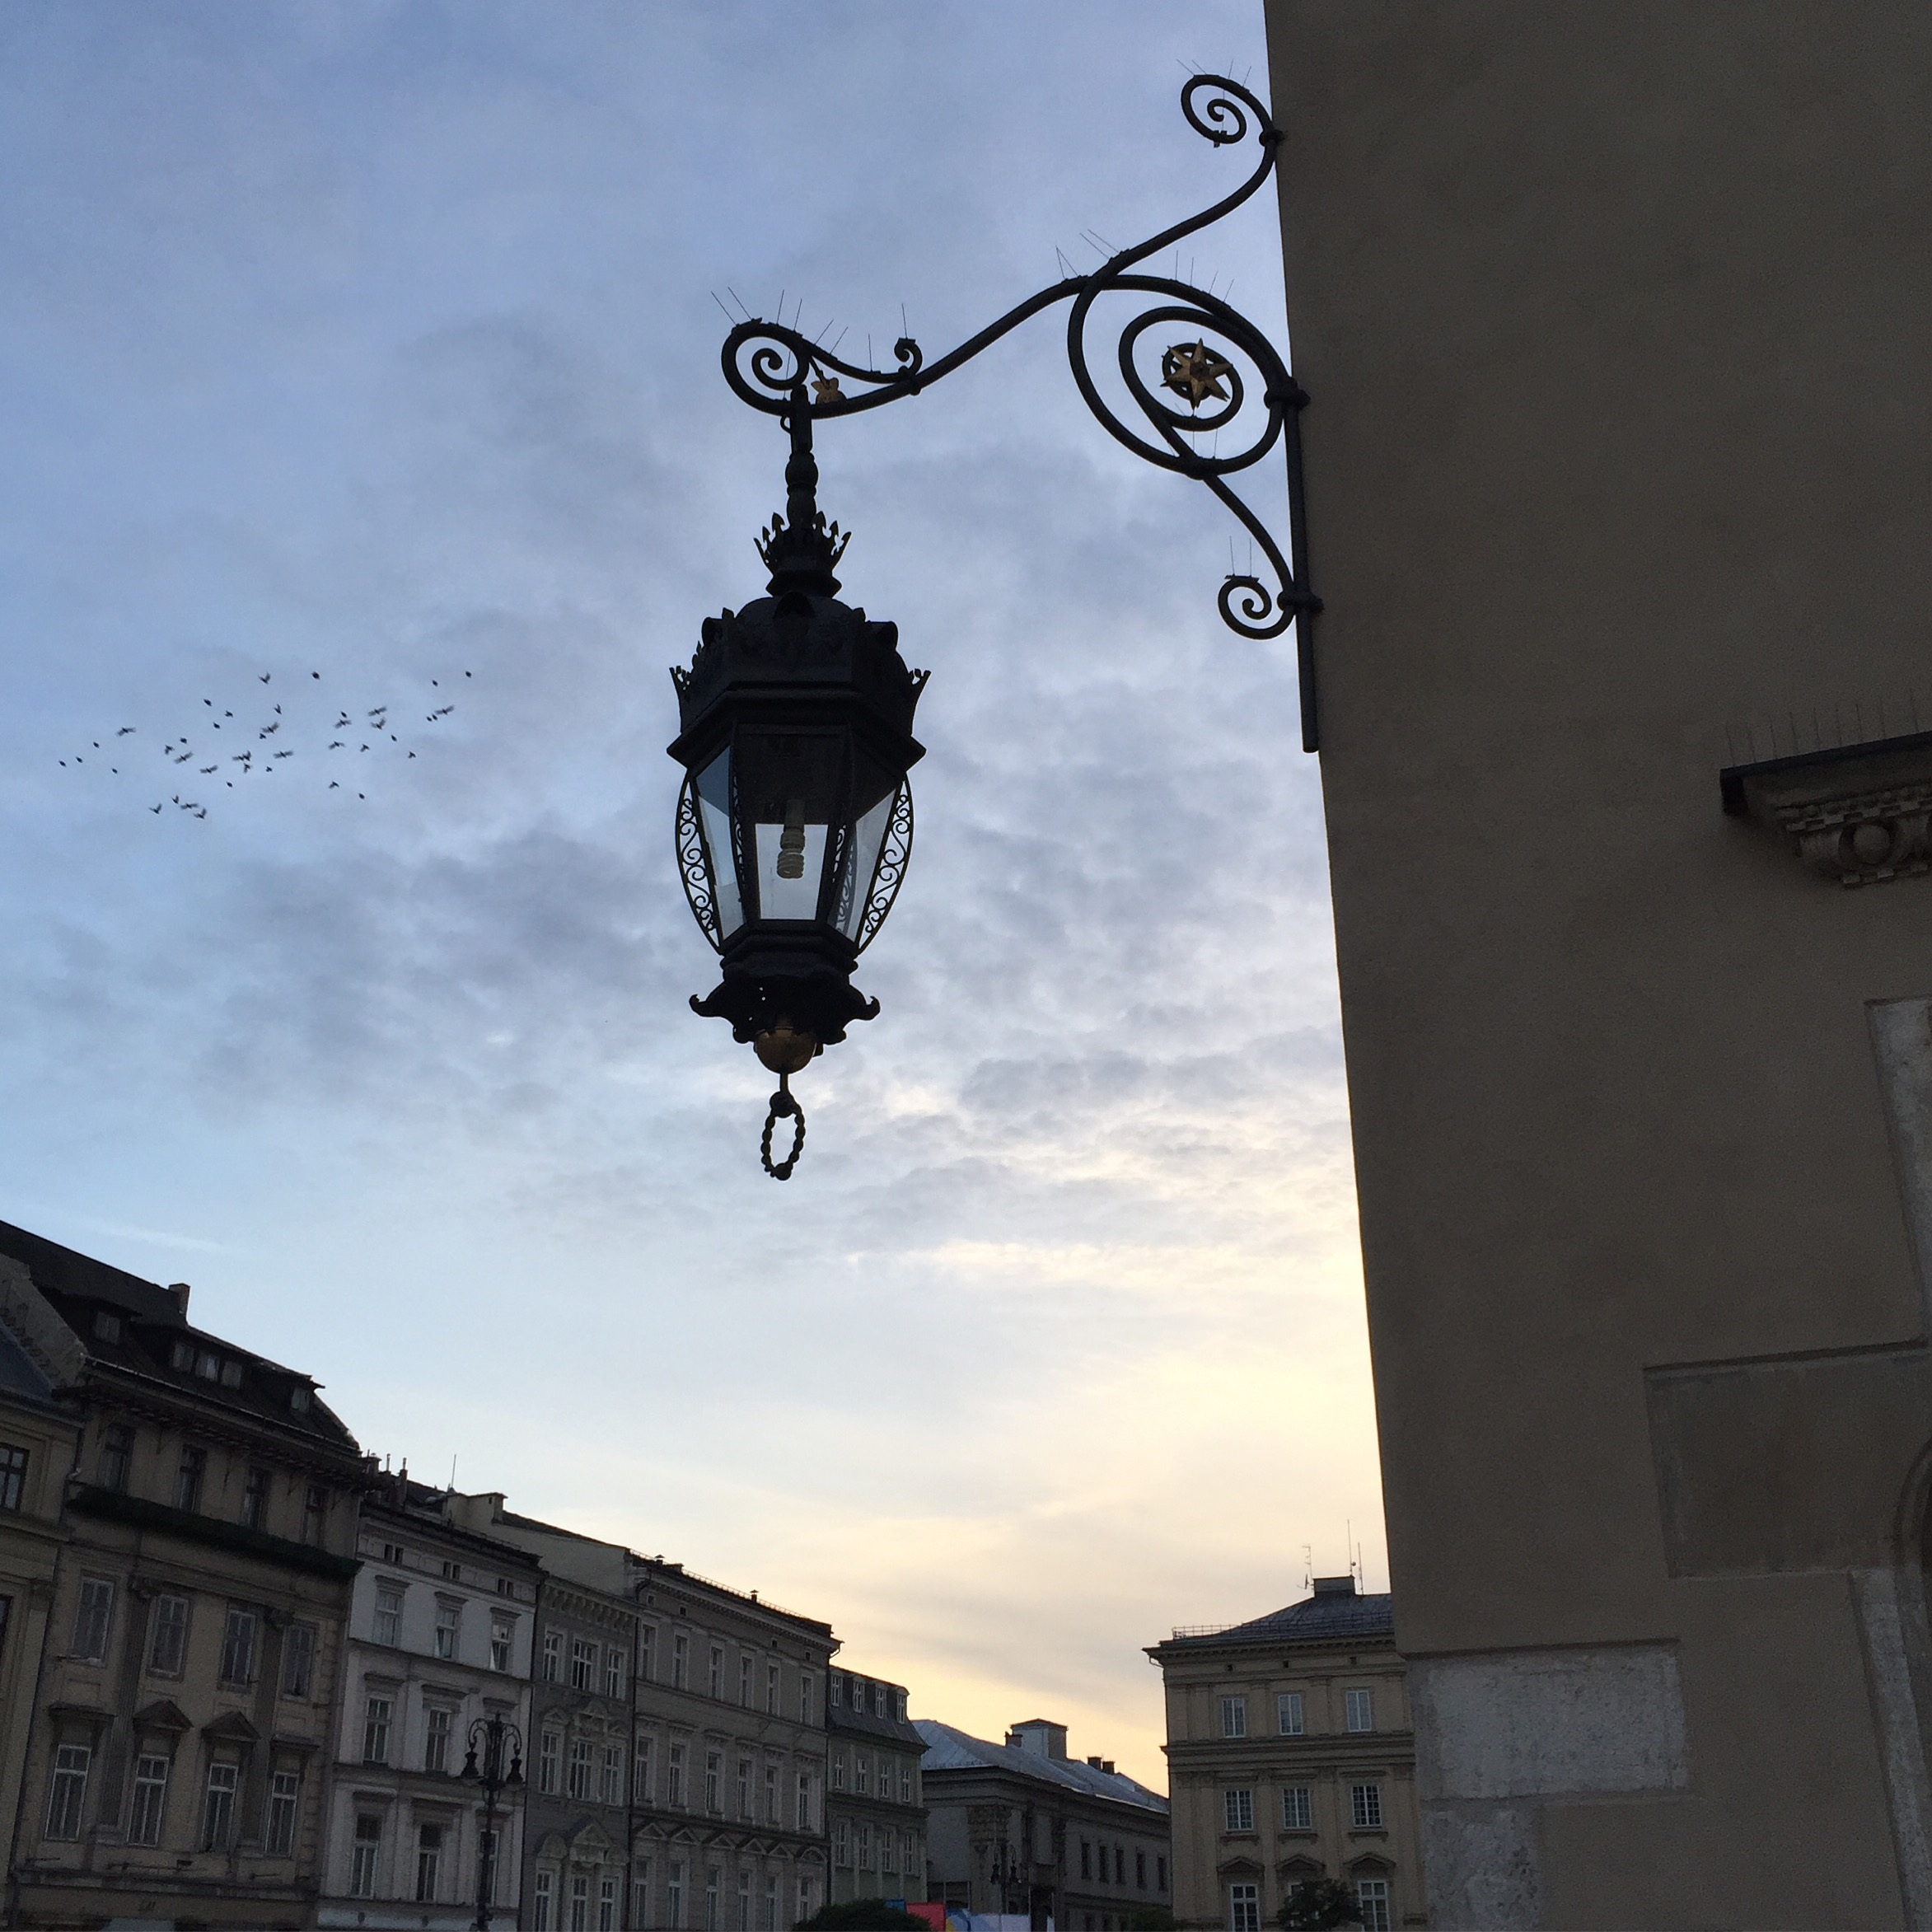
light, monument, statue, evening, landmark, street light, lamp, lighting, poland, light fixture, krakow